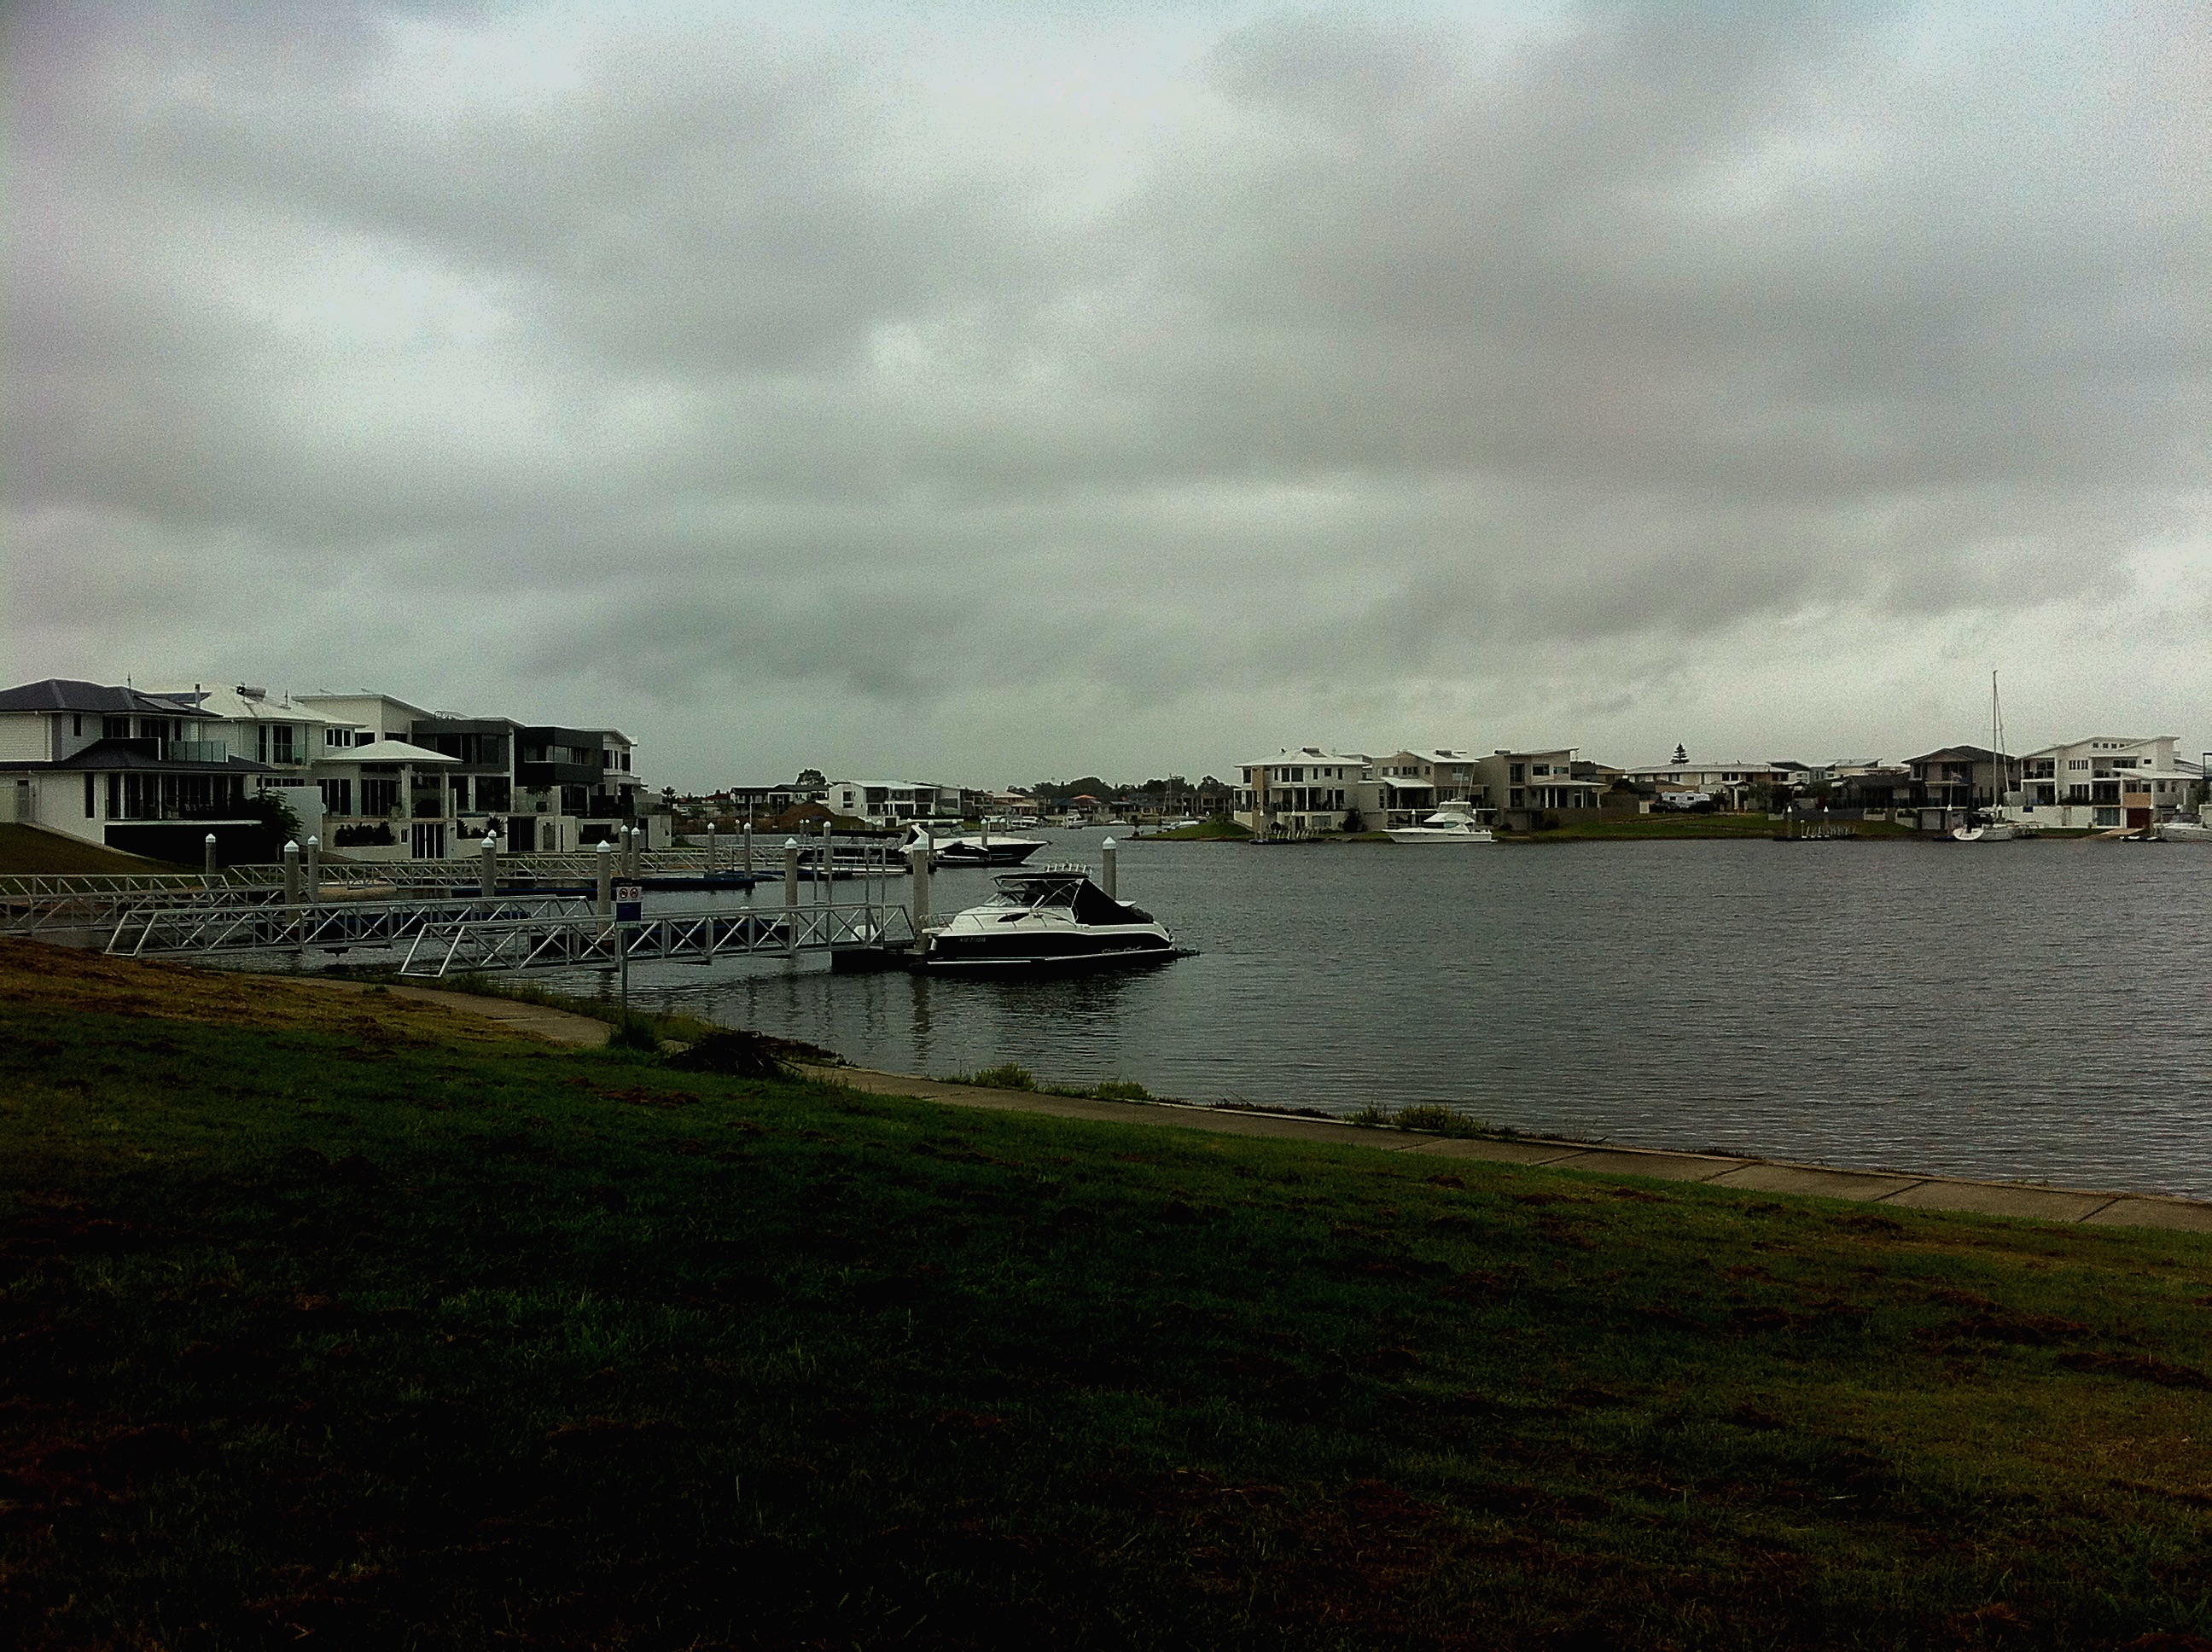
sea, coast, ocean, cloud, sky, boat, shore, wave, river, dusk, vehicle, bay, harbor, waterway